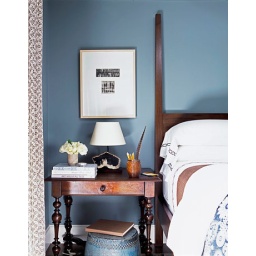
'Slate Blue' by Pratt & Lambert: Blue + white California bedroom